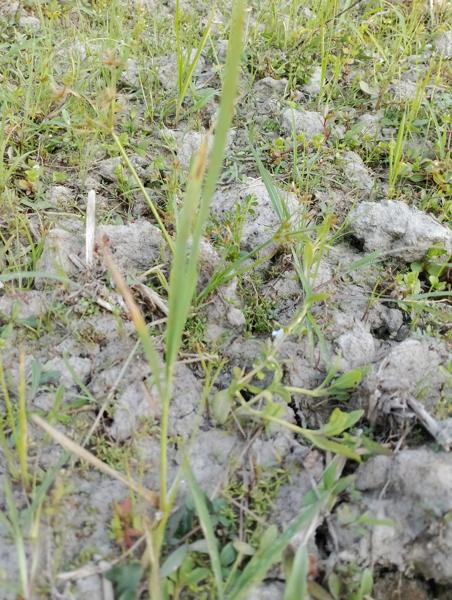
Weed species: Panicum repens